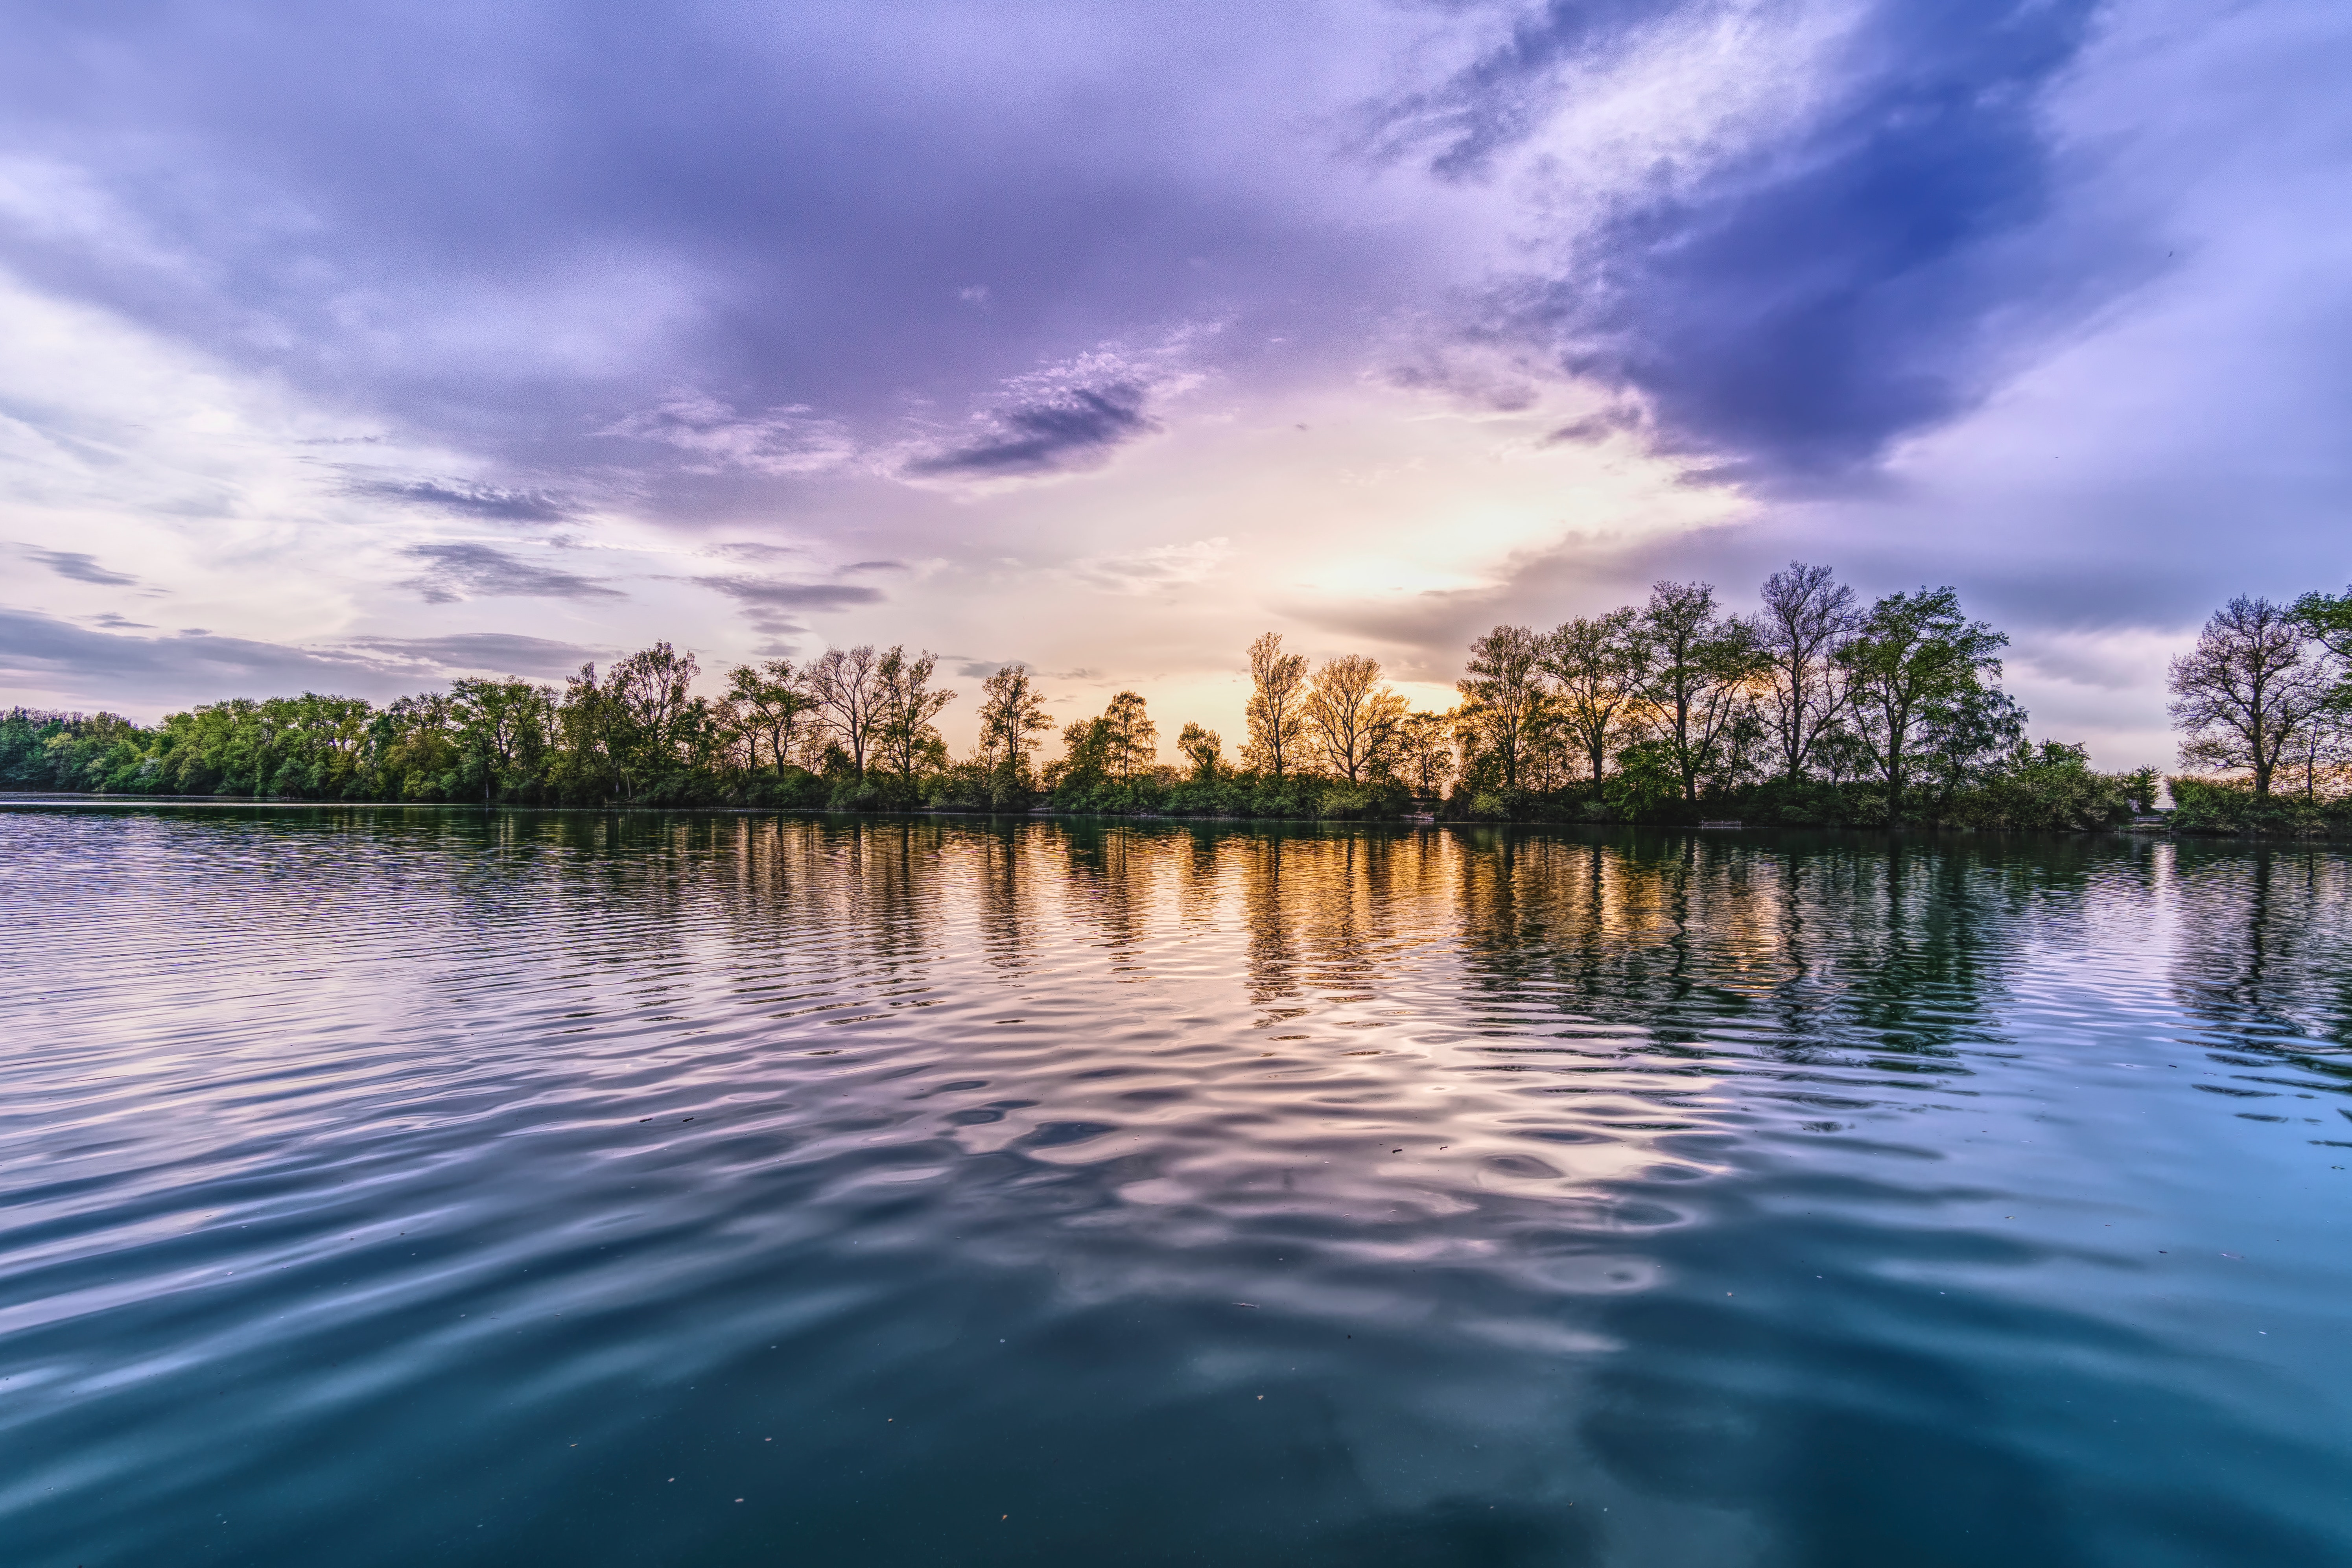
sky, body of water, natural landscape, reflection, nature, water resources, water, lake, cloud, tree, morning, river, waterway, bank, wilderness, reservoir, calm, horizon, landscape, inlet, shore, sea, evening, ocean, loch, watercourse, pond, sunlight, channel, bayou, sunset, plant, wetland, sunrise, coast, lake district, tropics, meteorological phenomenon, wave, national park, world, mountain, dusk, marsh, bay